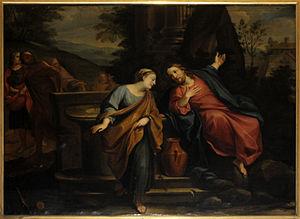
Le puits de Jacob est un puits profond donné par Jacob aux Samaritains et évoqué dans la Bible, au chapitre 4 de l'évangile selon Jean qui relate la rencontre de Jésus avec Photine, une Samaritaine. Ne pas confondre ce puits avec celui où Jacob rencontre sa future femme Rachel.